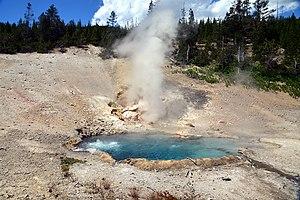
Beryl Spring est une source chaude située dans le Gibbon Geyser Bassin dans le parc national de Yellowstone aux États-Unis.